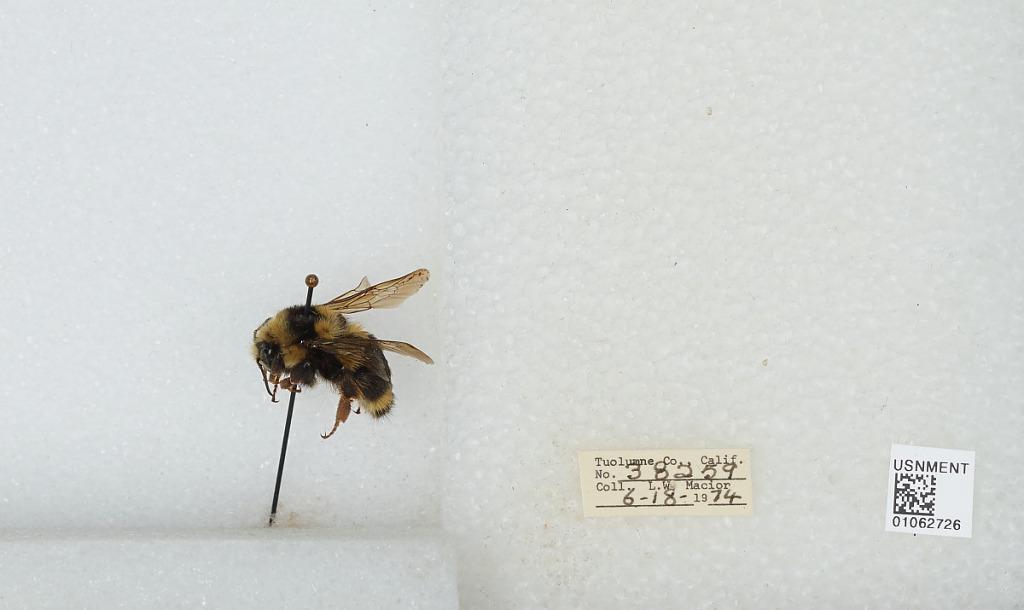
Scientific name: Bombus bifarius nearcticus
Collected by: L. Macior
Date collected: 1974-6-18
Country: United States
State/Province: California
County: Tuolumne
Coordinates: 38.02, -119.94